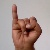
The image shows a hand gesture representing the letter 'I' in Indian Sign Language.